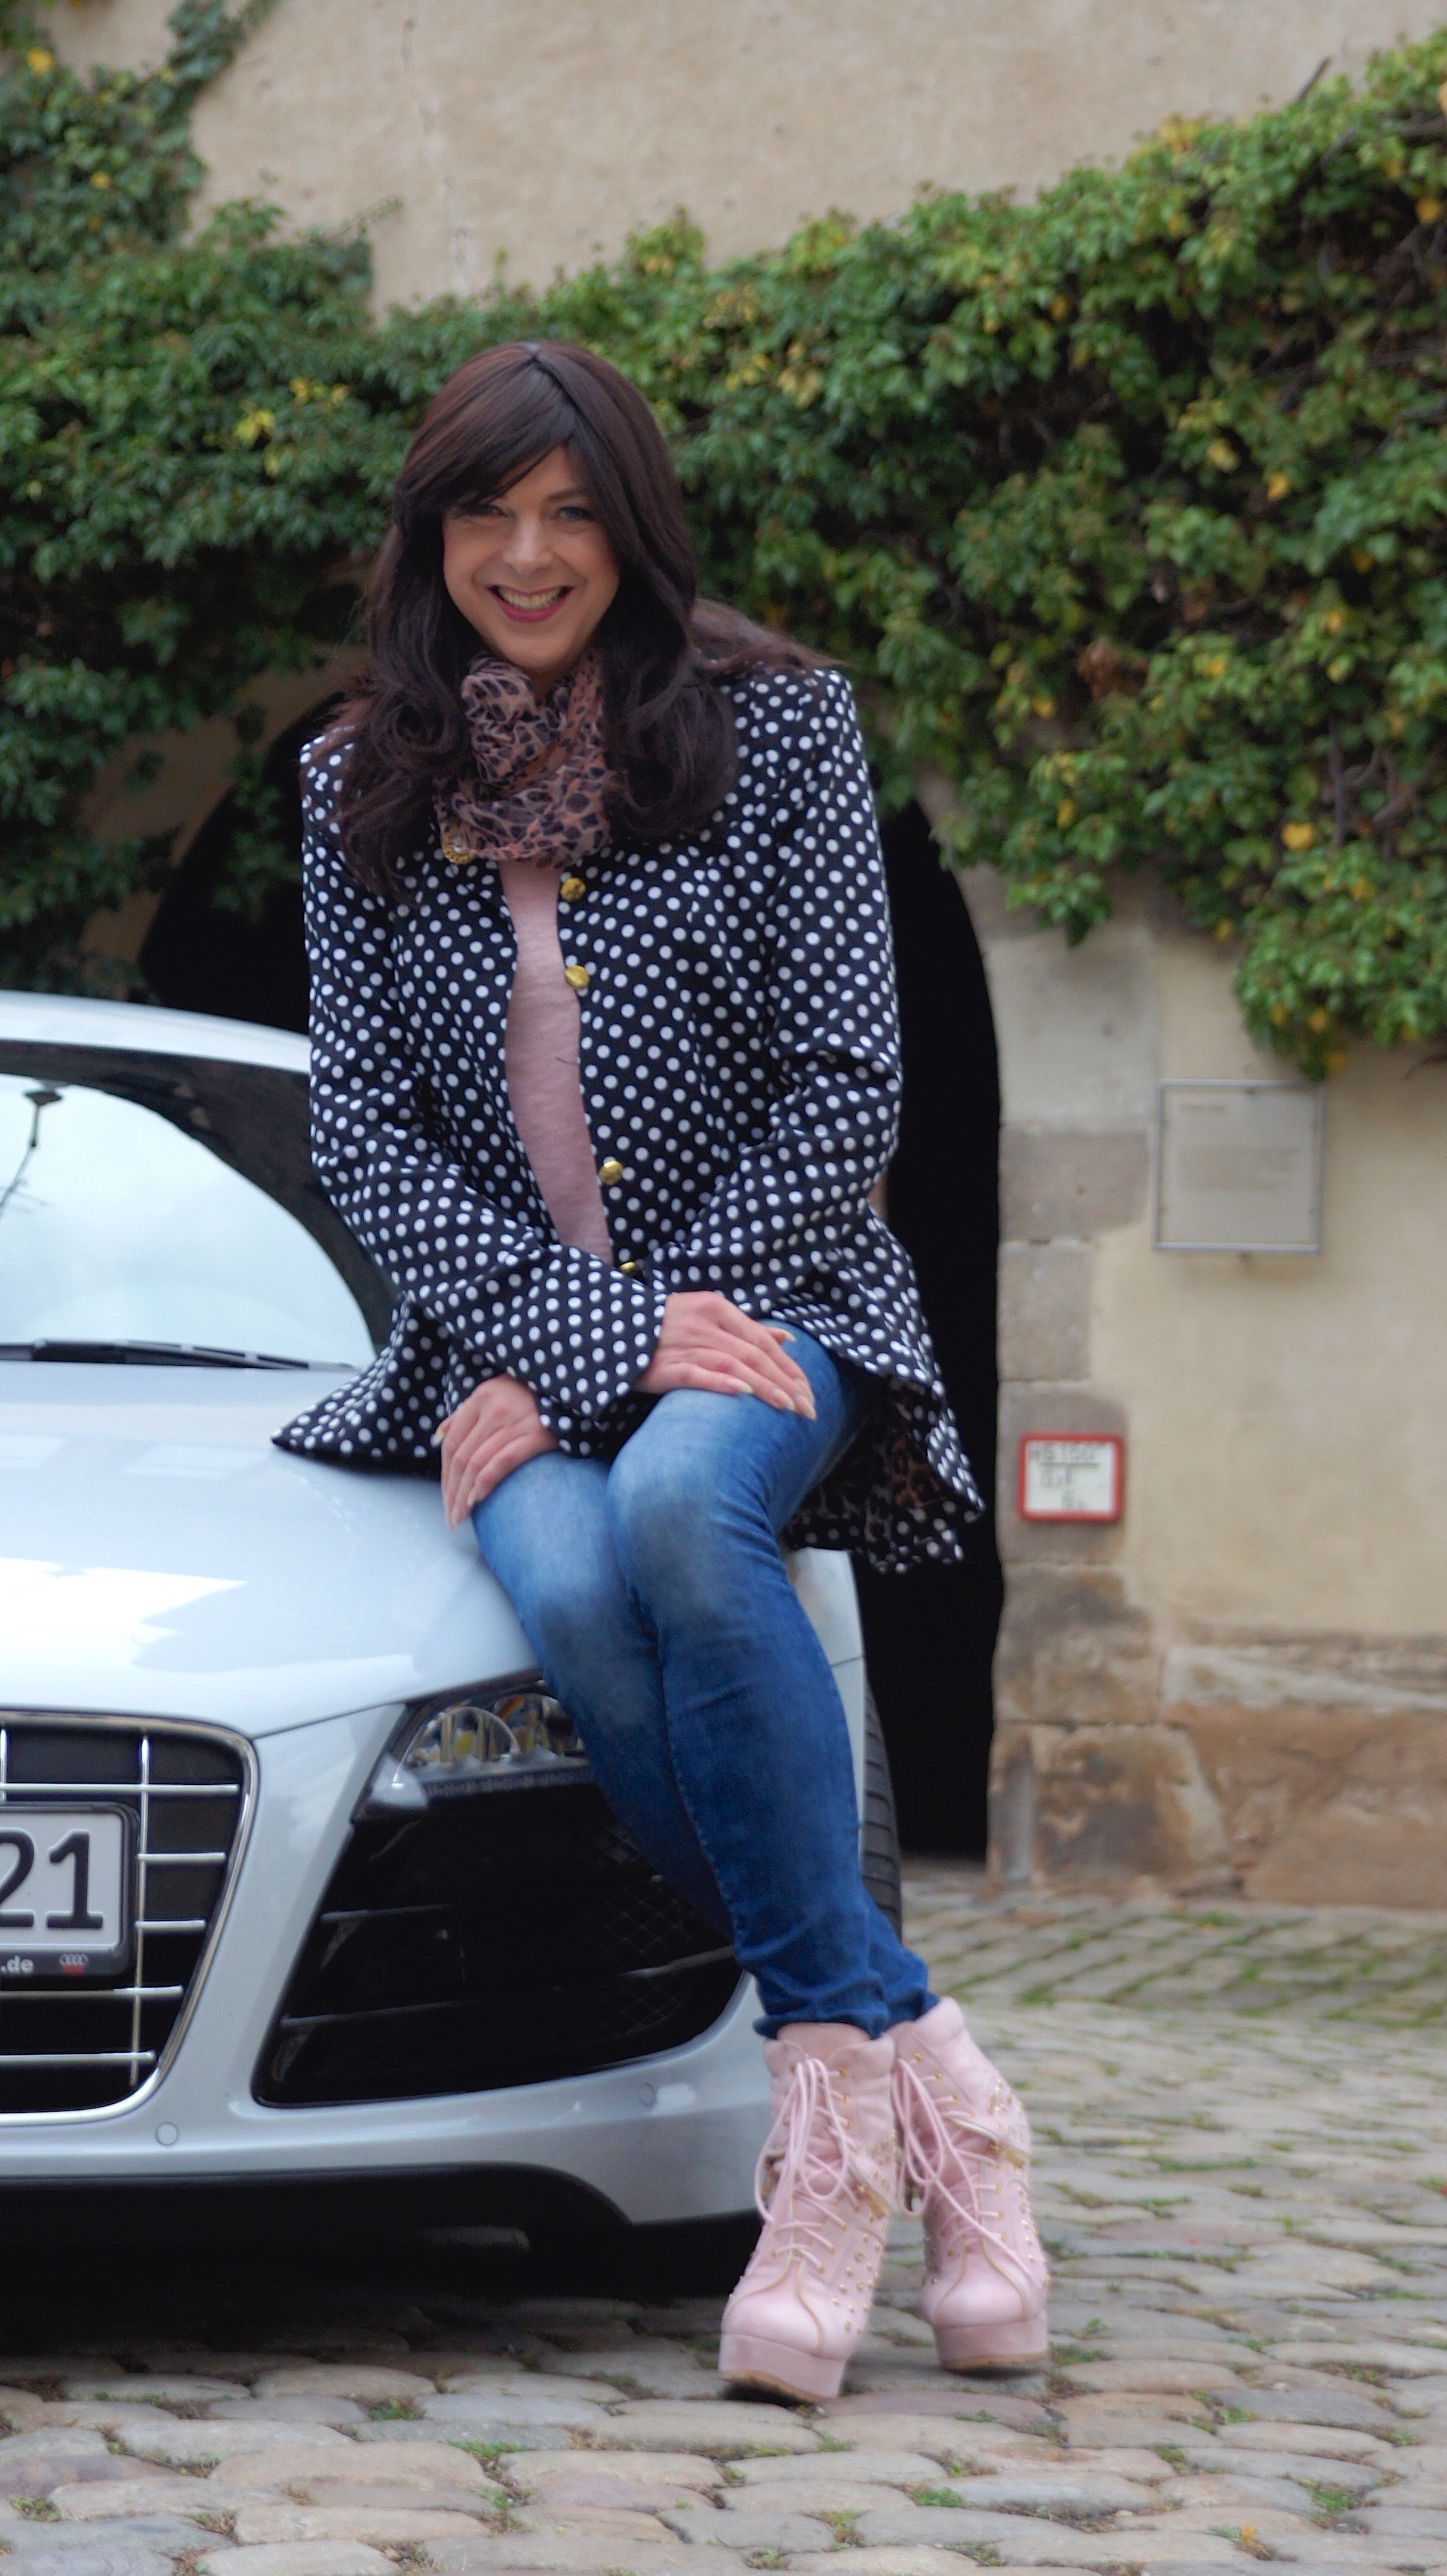
landscape, nature, person, light, girl, woman, hair, road, sport, summer, leg, brunette, model, young, jeans, vehicle, human, auto, fashion, clothing, lady, healthy, sports car, makeup, face, dress, lips, pose, beautiful, audi, pretty, pkw, young woman, photo shoot, joy of life, super sports car, young women, r8, v10, marlene, human positions